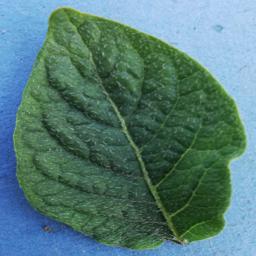
Label: Potato___Healthy